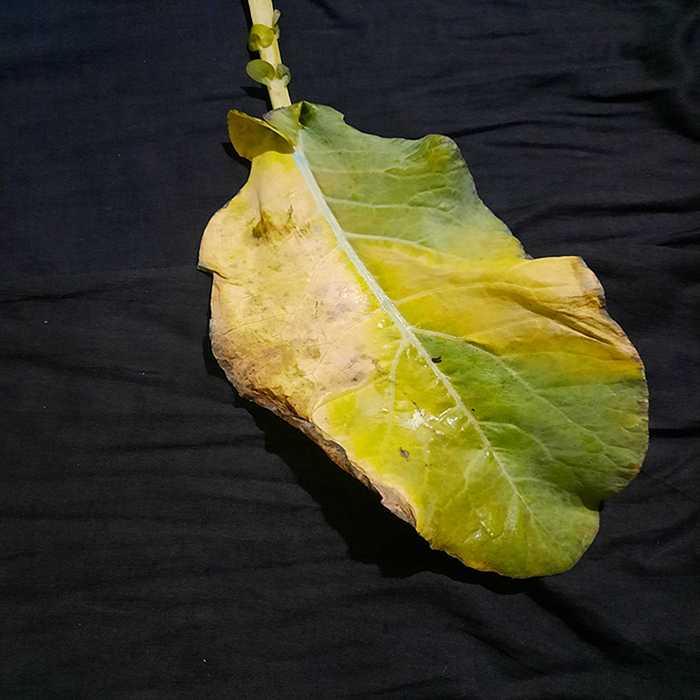
Plant: Cauliflower
Label: Black Rot